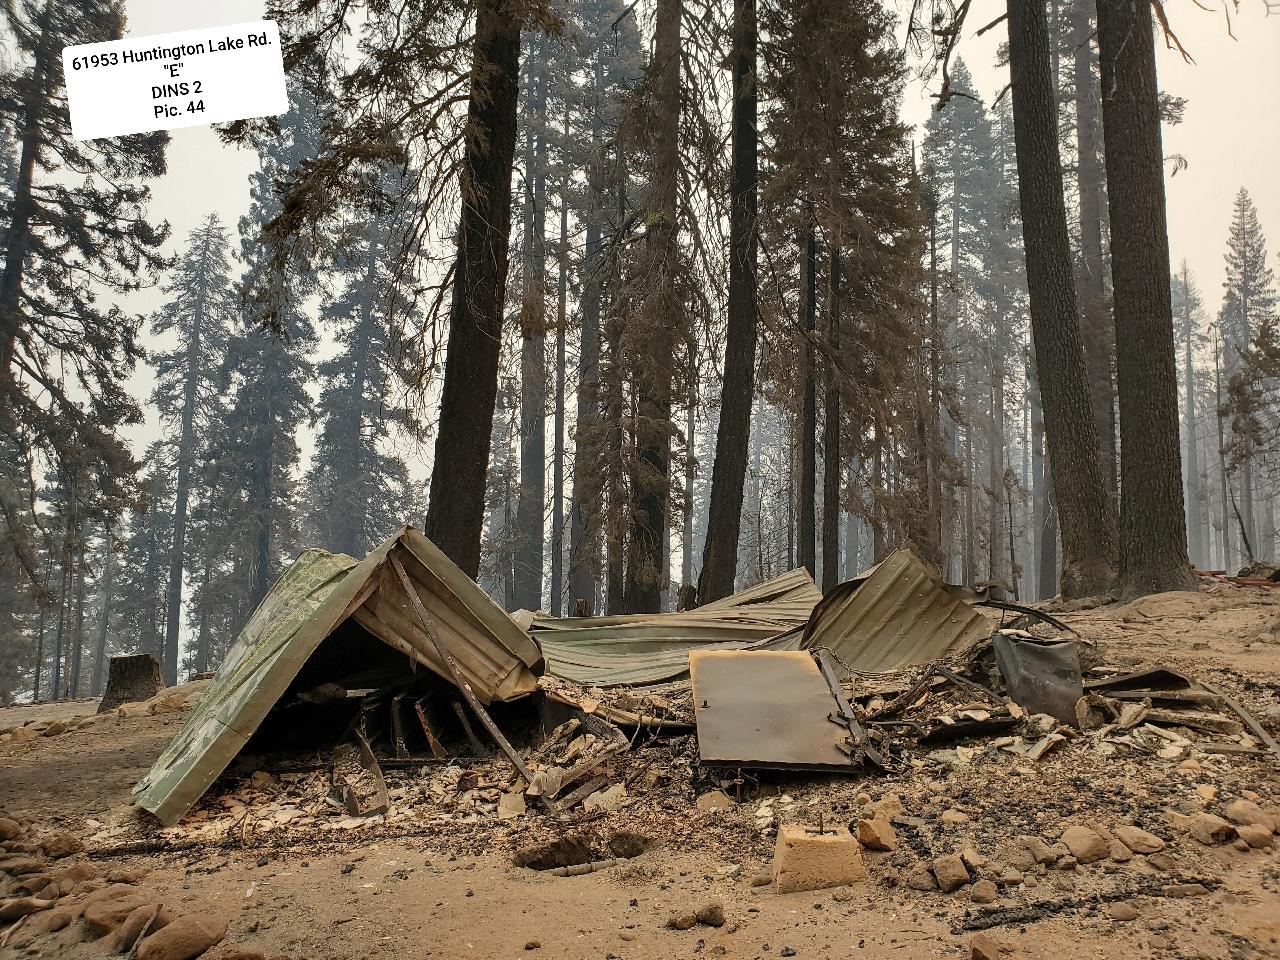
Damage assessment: destroyed